Altenheim

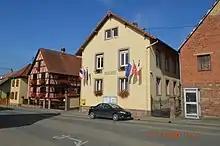
The Town Hall

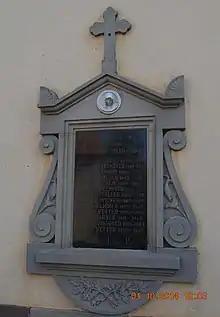
Altenheim War Memorial

The commune has a large number of buildings and structures that are registered as historical monuments: